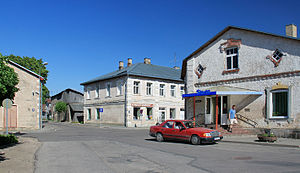
Ape (Letland)
Ape er beliggende i Alūksnes distrikt i det nordlige Letland og fik byrettigheder i 1928. Byen ligger ikke langt fra grænsen til Estland. Før Letlands selvstændighed i 1918 var byen også kendt på sit tyske navn Hoppenhof.